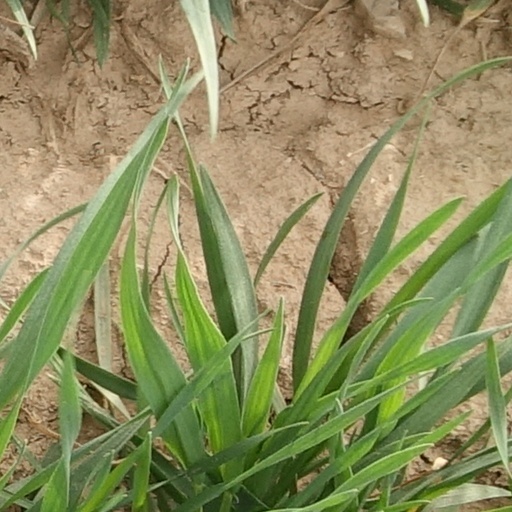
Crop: wheat